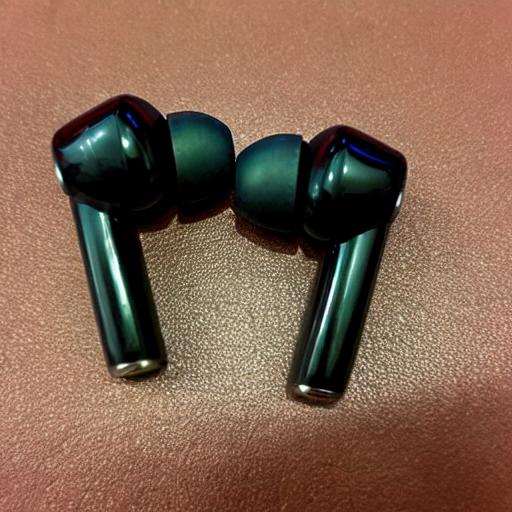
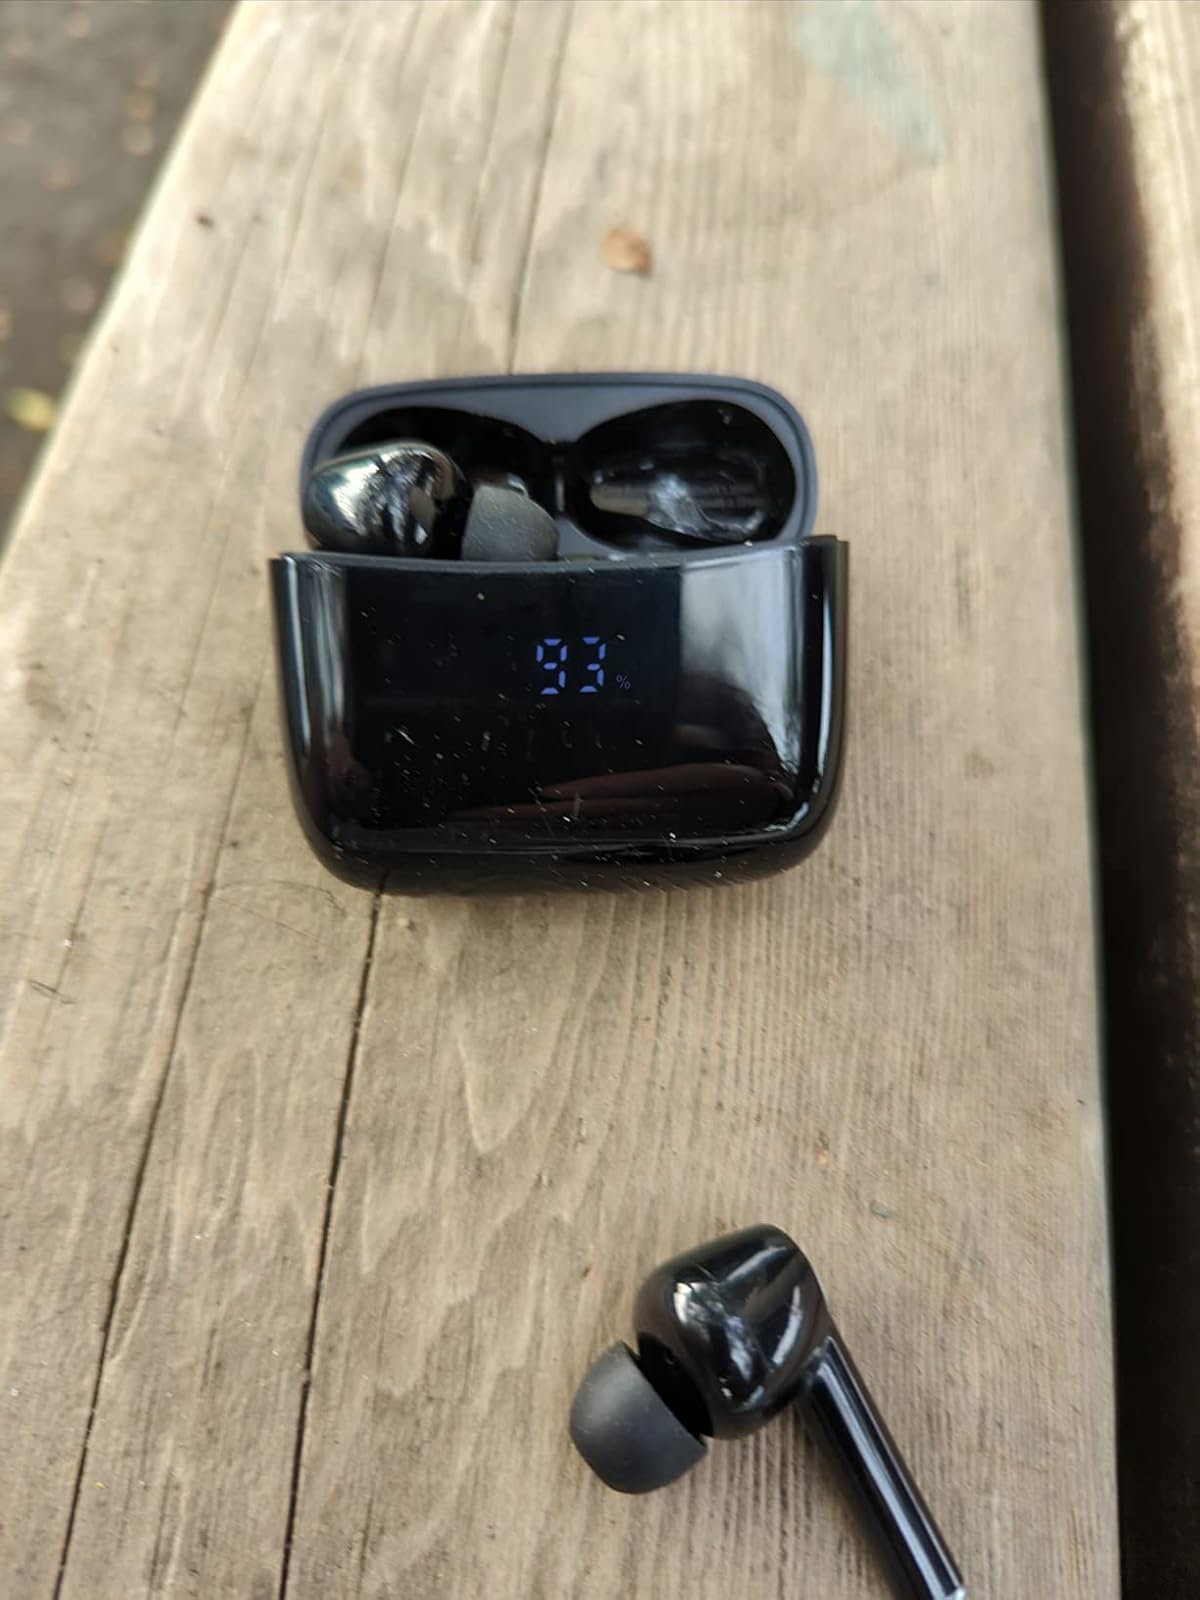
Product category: earbuds
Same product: no